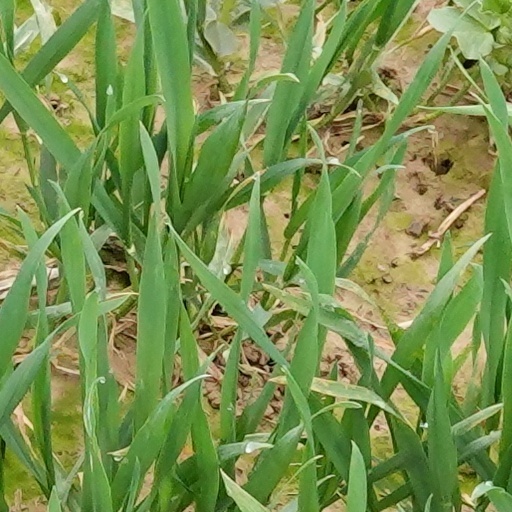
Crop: wheat